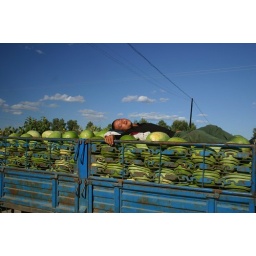
caught sight of a watermelon seller asleep on his wares as the truck passed by